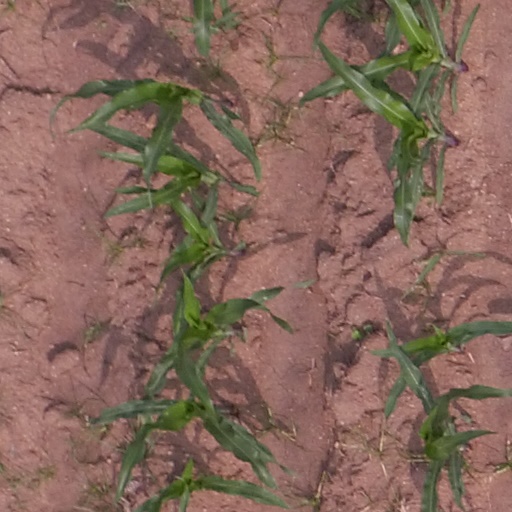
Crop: maize; corn